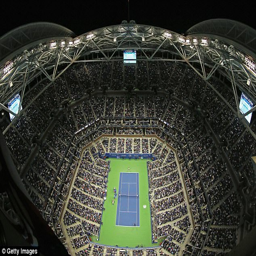
sports facility was packed out for the showdown between people